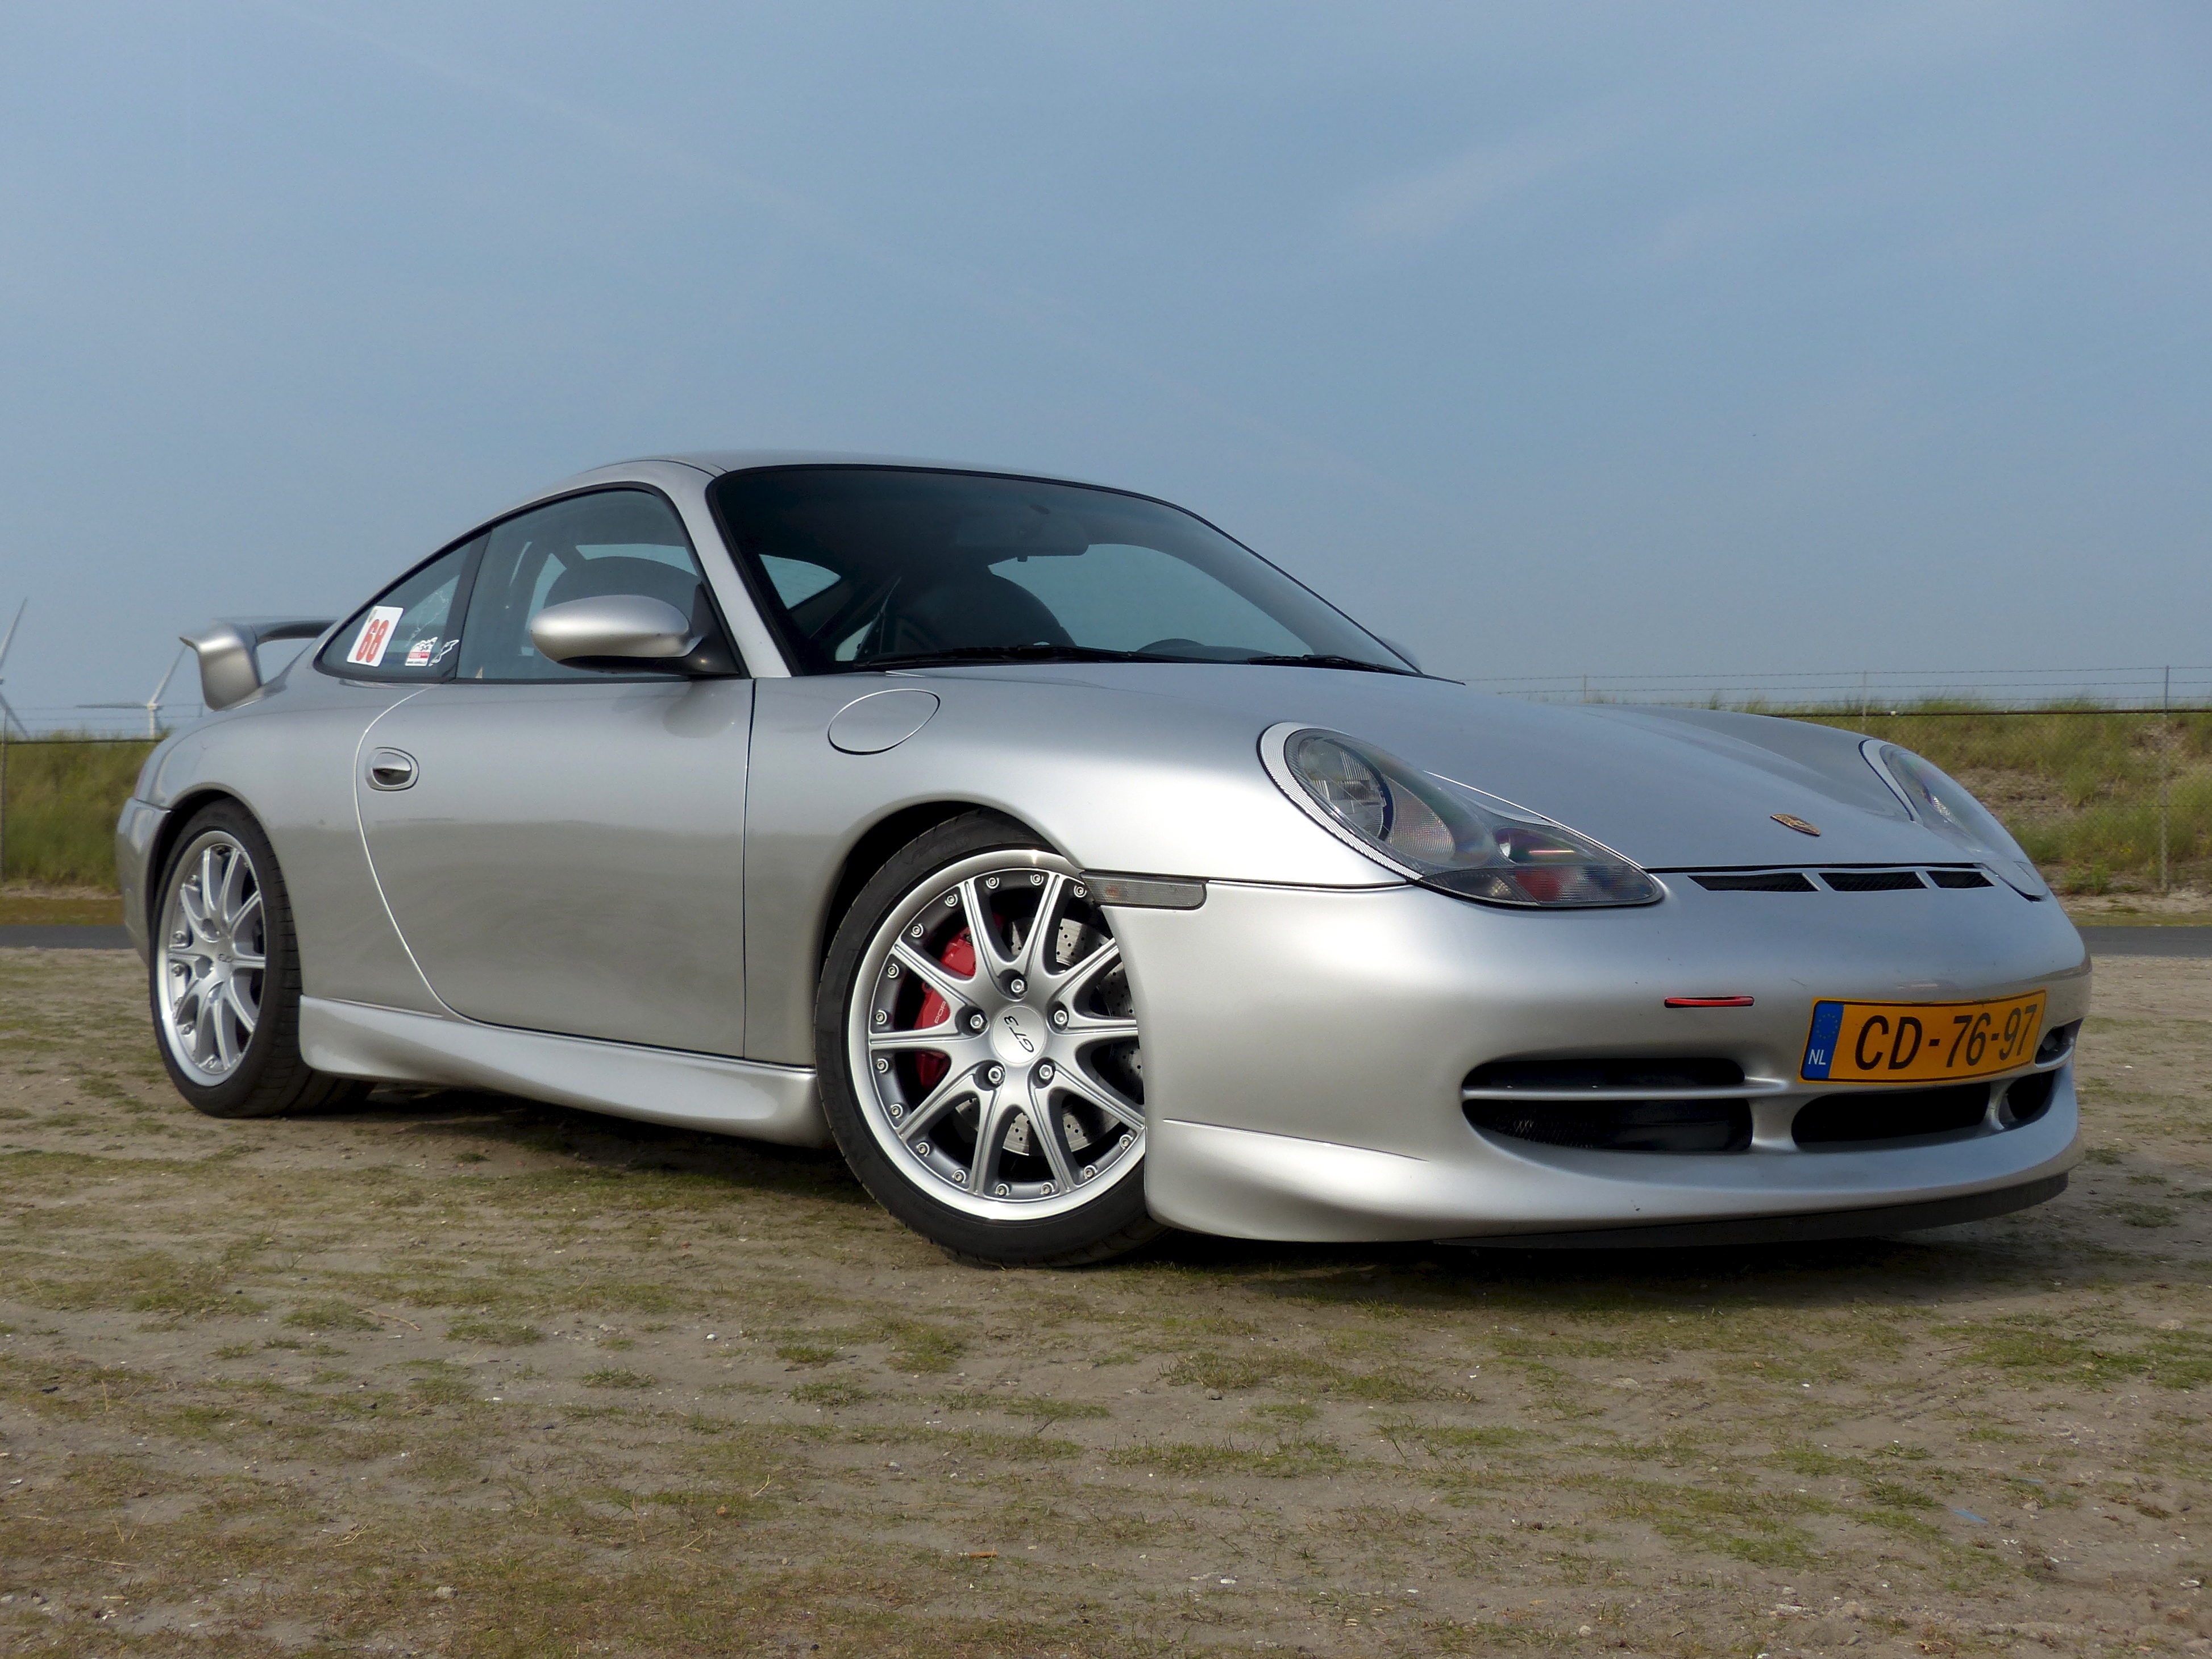
beach, car, wheel, wind, vehicle, sports car, bumper, supercar, holland, rim, convertible, coupe, porsche, gt3, turbines, maasvlakt, land vehicle, automobile make, automotive exterior, automotive design, luxury vehicle, porsche 911 gt2